Viktoria Savs

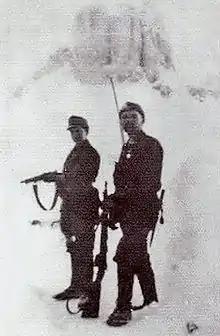
Viktoria Savs on the Dolomite Front with her father, probably about 1916. In the background can be seen the Drei Zinnen.

She served for more than a year as an unarmed trainee. Anxious to serve in combat, Viktoria wrote to the Archduke Eugen of Austria to request a transfer to the Italian front, which was granted in December 1916.